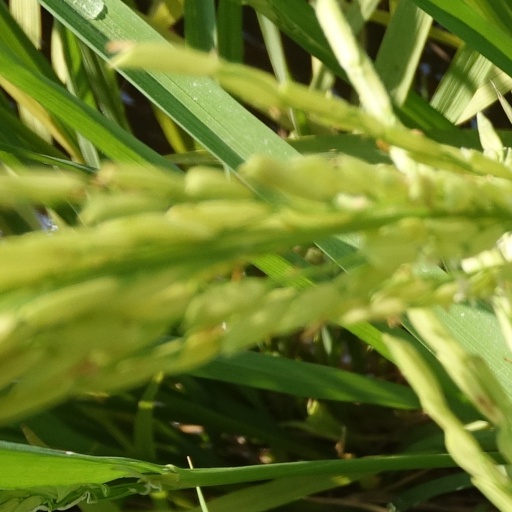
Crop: rice